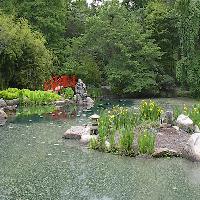
Weather: cloudy or overcast